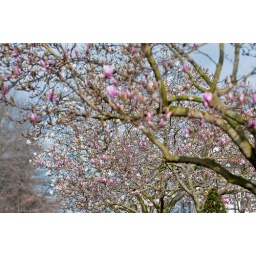
Barcelos- magnolia trees in flowers